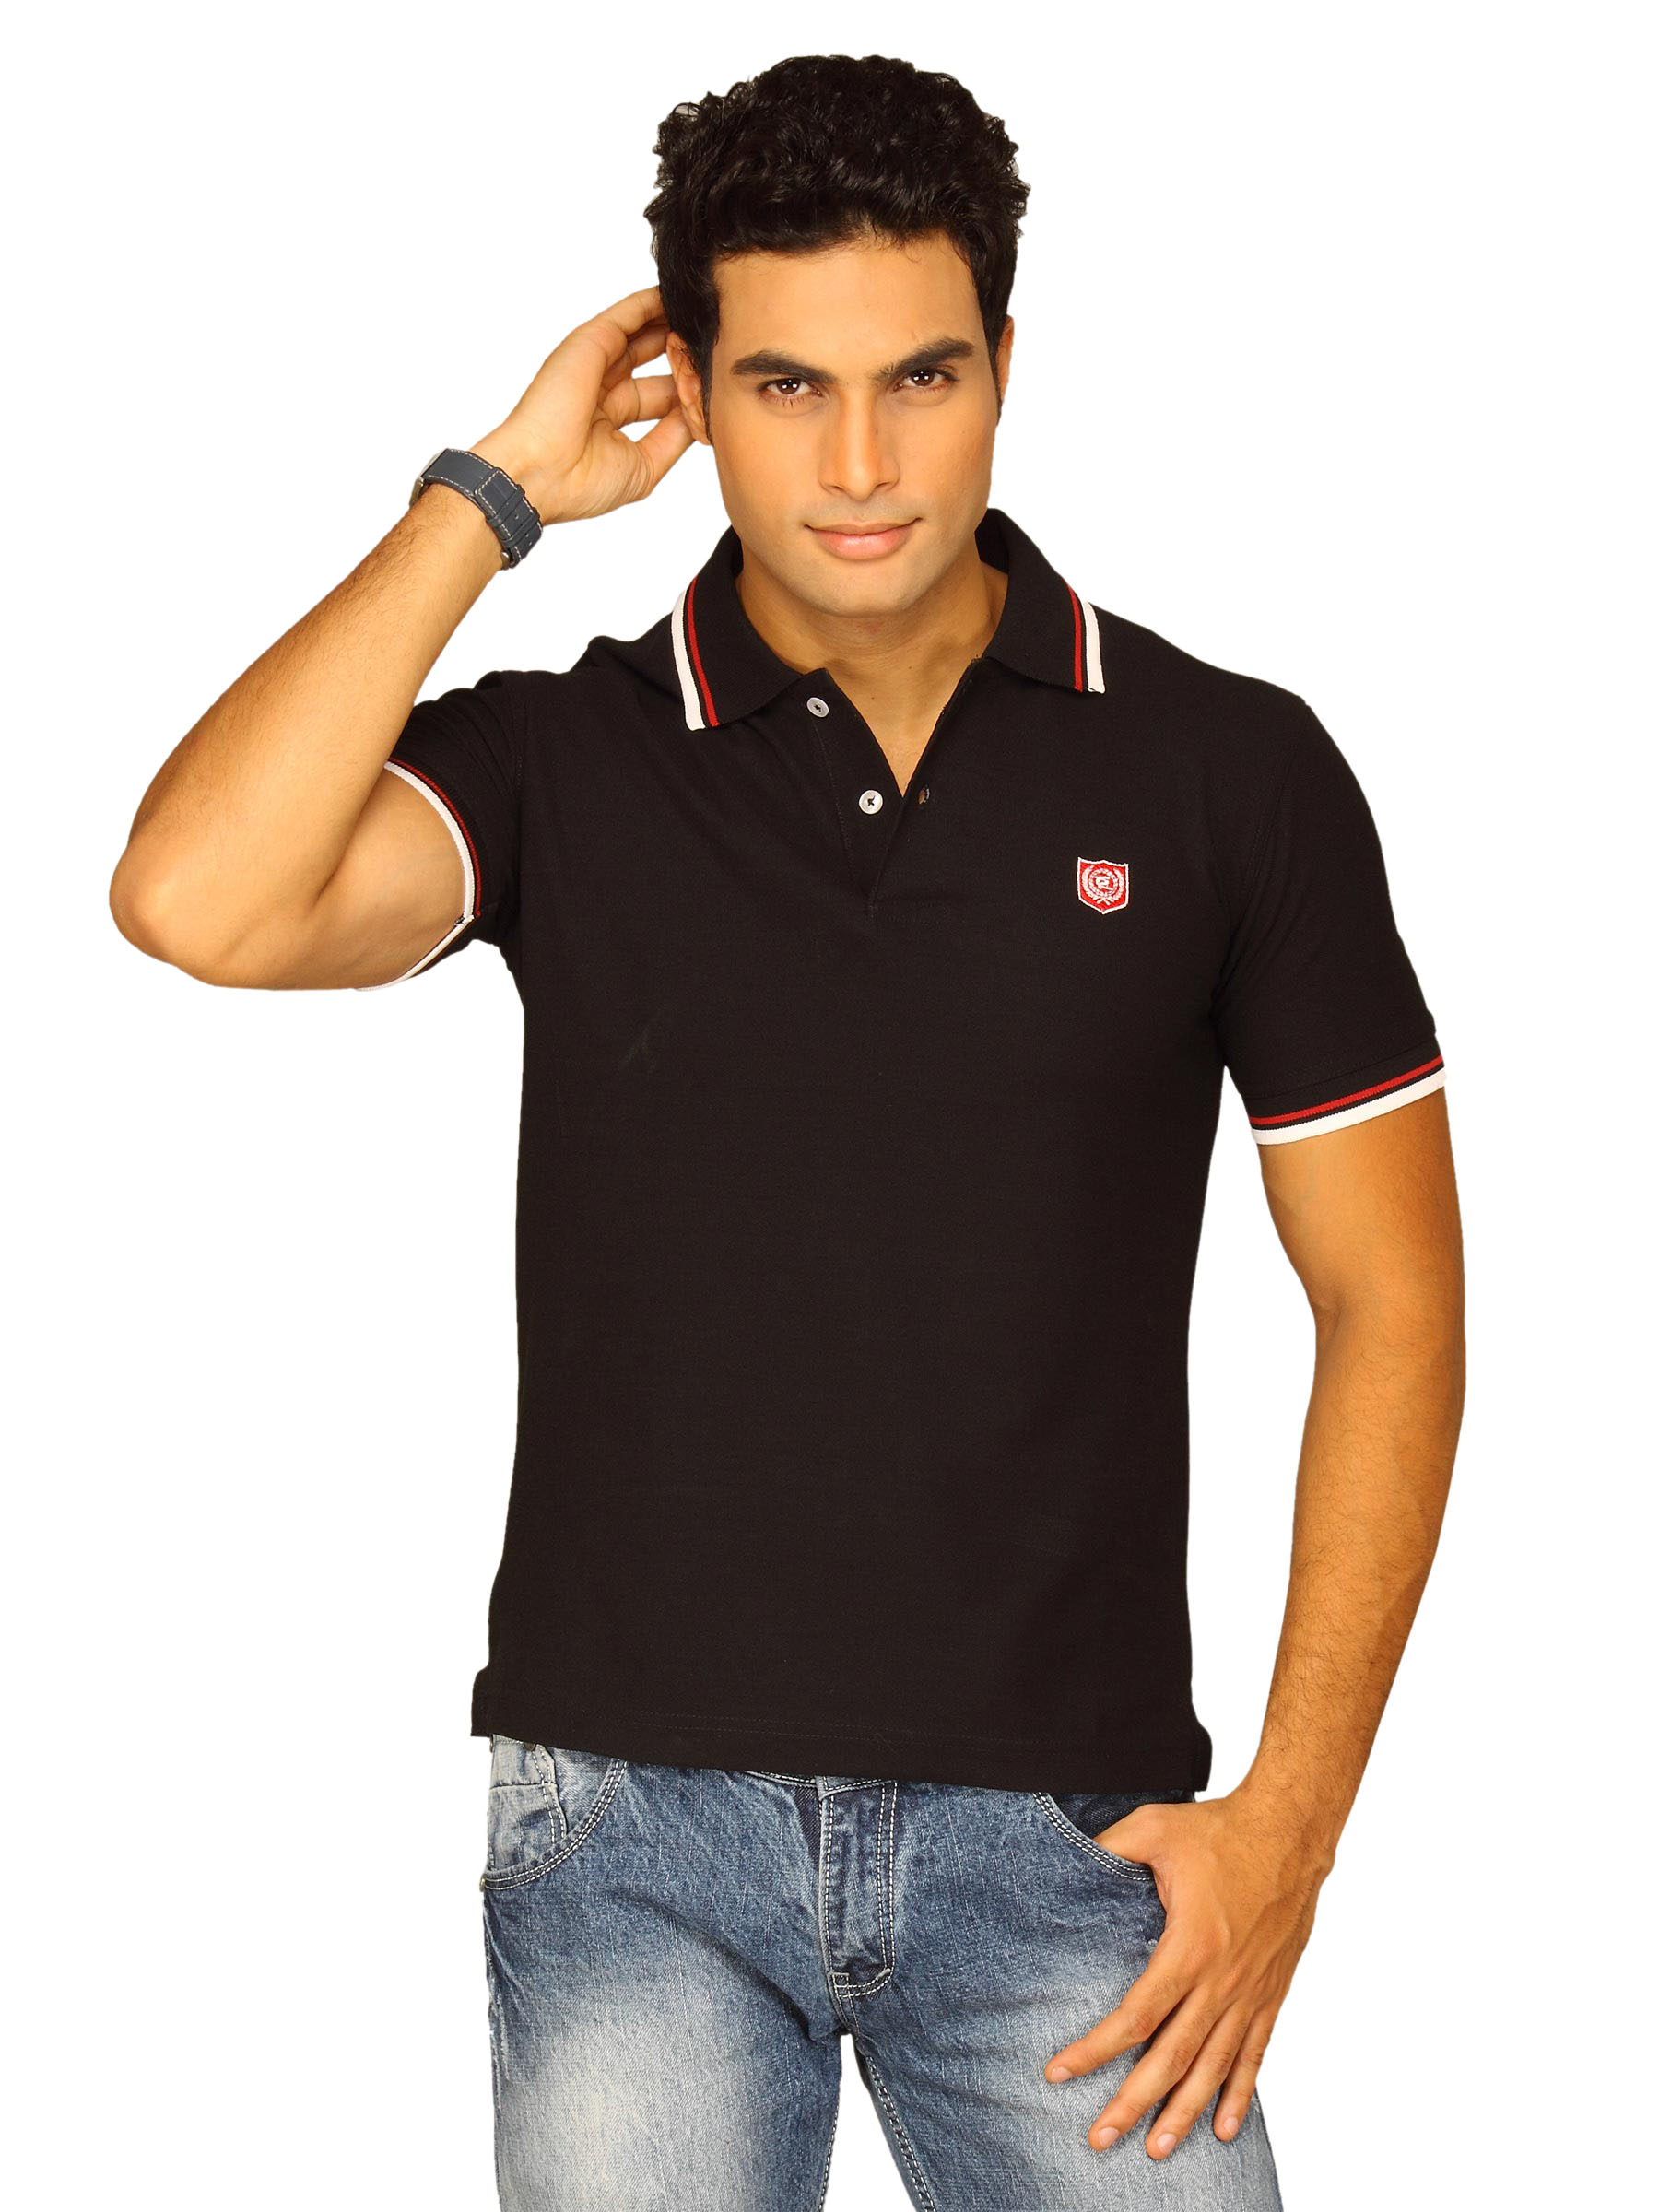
Classic Polo Men's Cari Black Polo T-shirt
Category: Apparel / Topwear / Tshirts
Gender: Men
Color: Black
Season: Summer 2011
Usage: Casual